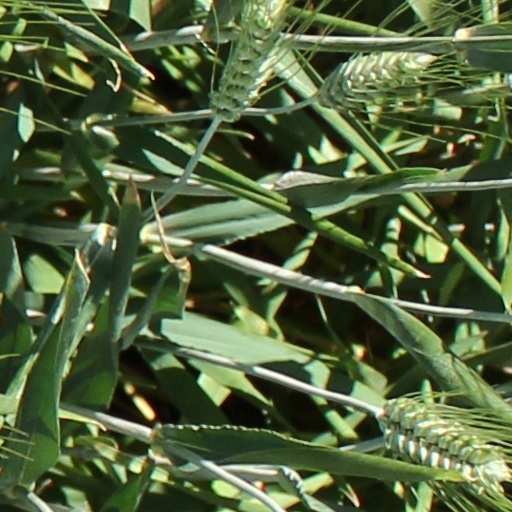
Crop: wheat